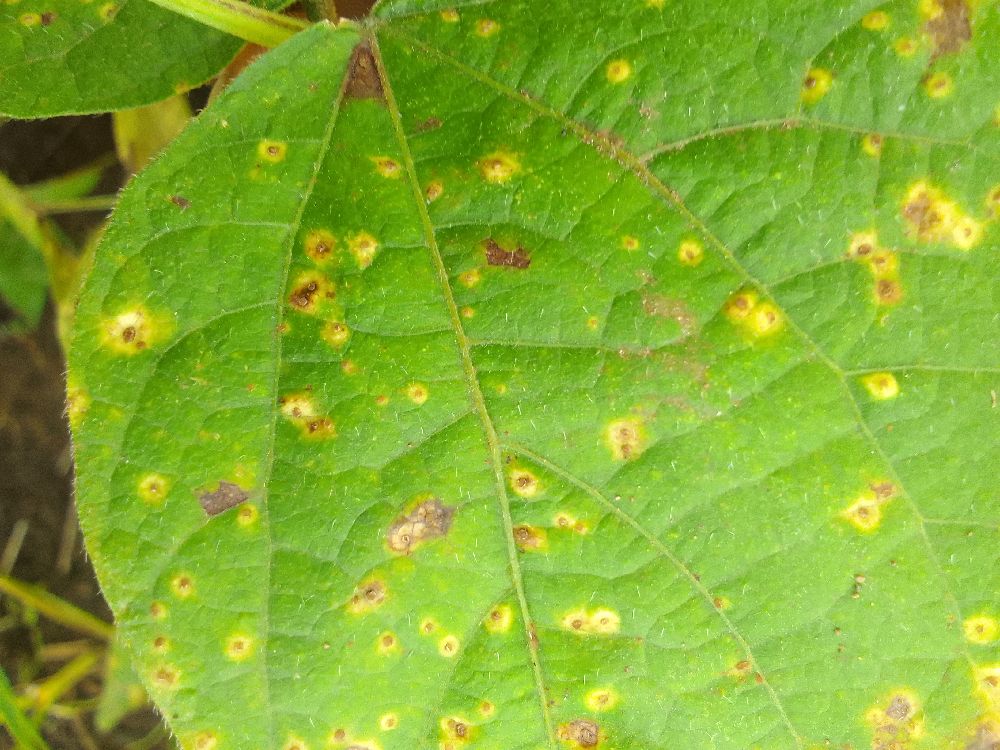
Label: rust